Tomasz Skublak

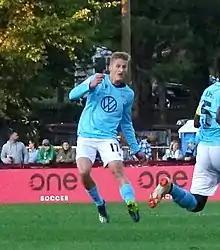
Skublak playing for the HFX Wanderers in 2019

Ahead of the 2019 season, he went on trial with Canadian Premier League club York9 FC, but ultimately did not sign with the club. In April 2019, Skublak signed his first professional contract with another Canadian Premier League side, HFX Wanderers. After the season, it was announced that Skublak would not be returning for the 2020 season.